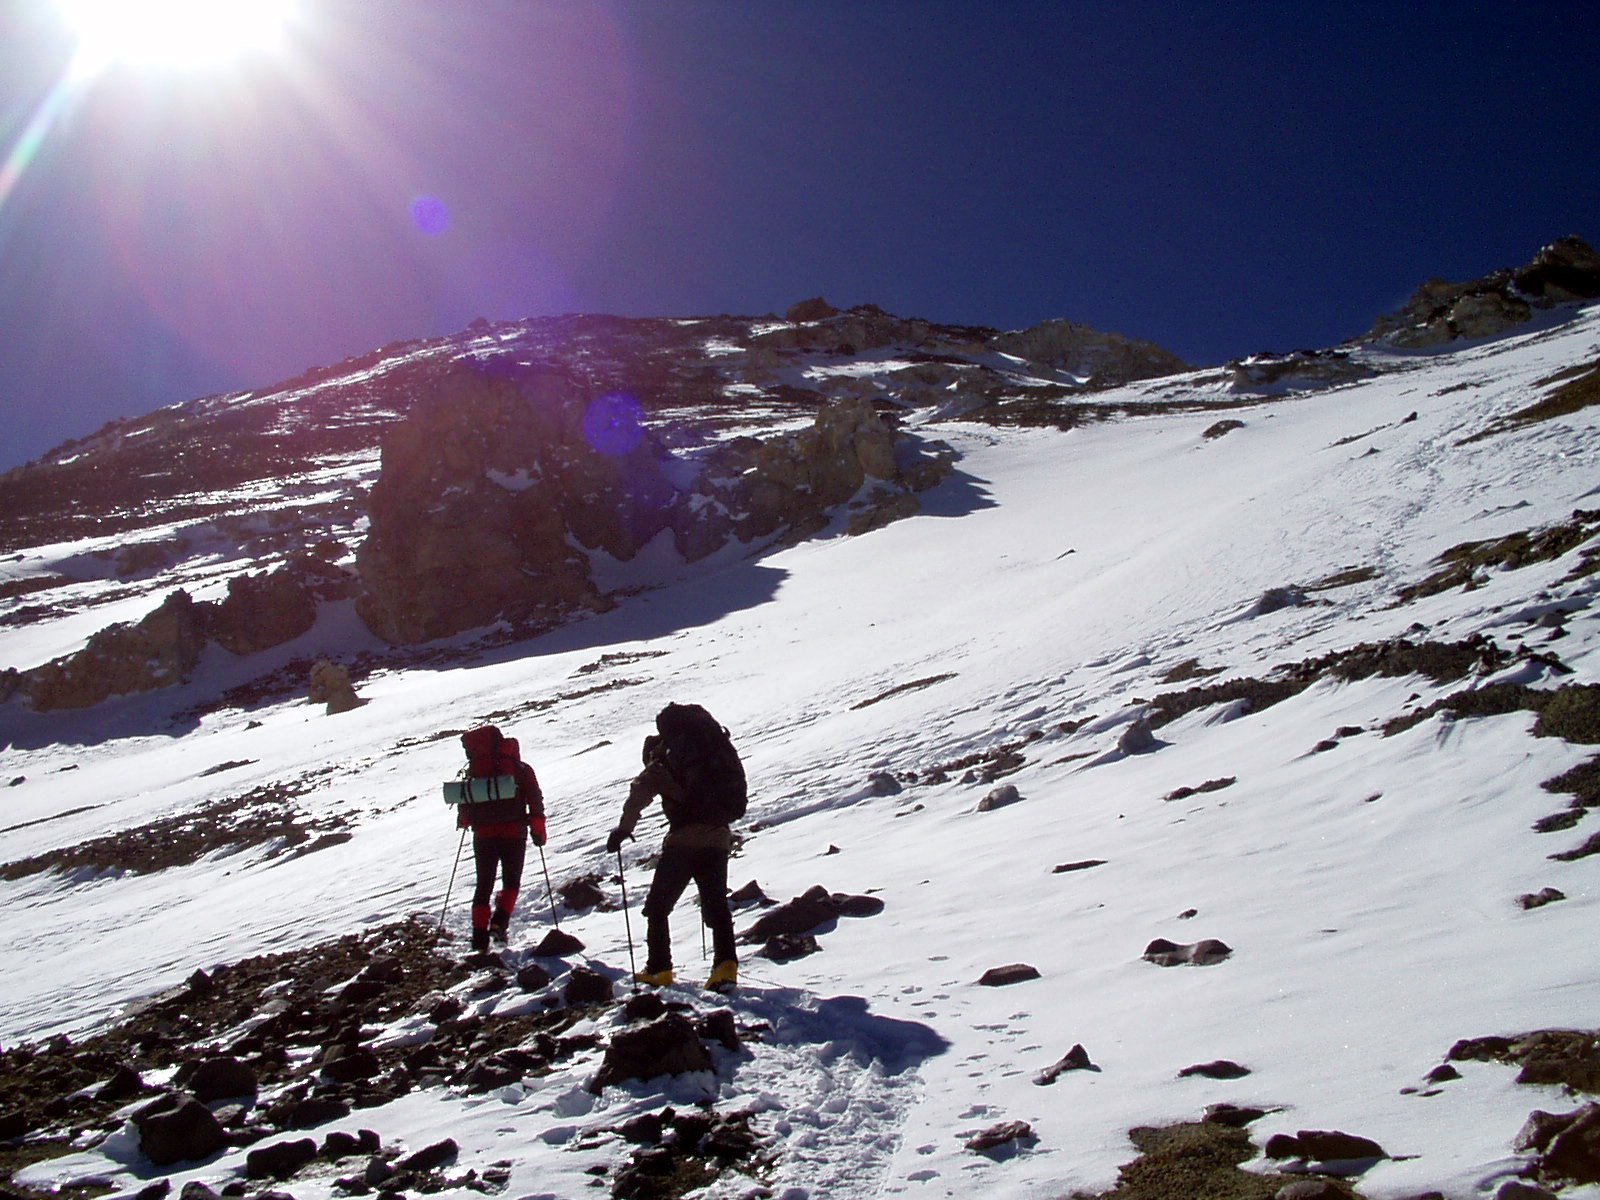
mountain, snow, cold, winter, adventure, mountain range, high, weather, alpine, extreme sport, skiing, season, ridge, summit, mountaineering, winter sport, expedition, sports, mountains, alps, ski, footwear, argentina, rise, andes, ski touring, aconcagua, ski mountaineering, ski equipment, mountainous landforms, geological phenomenon, climb to the summit